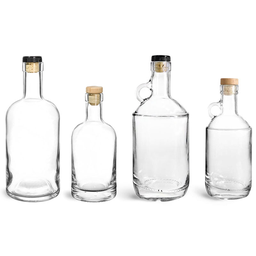
Label: bottles